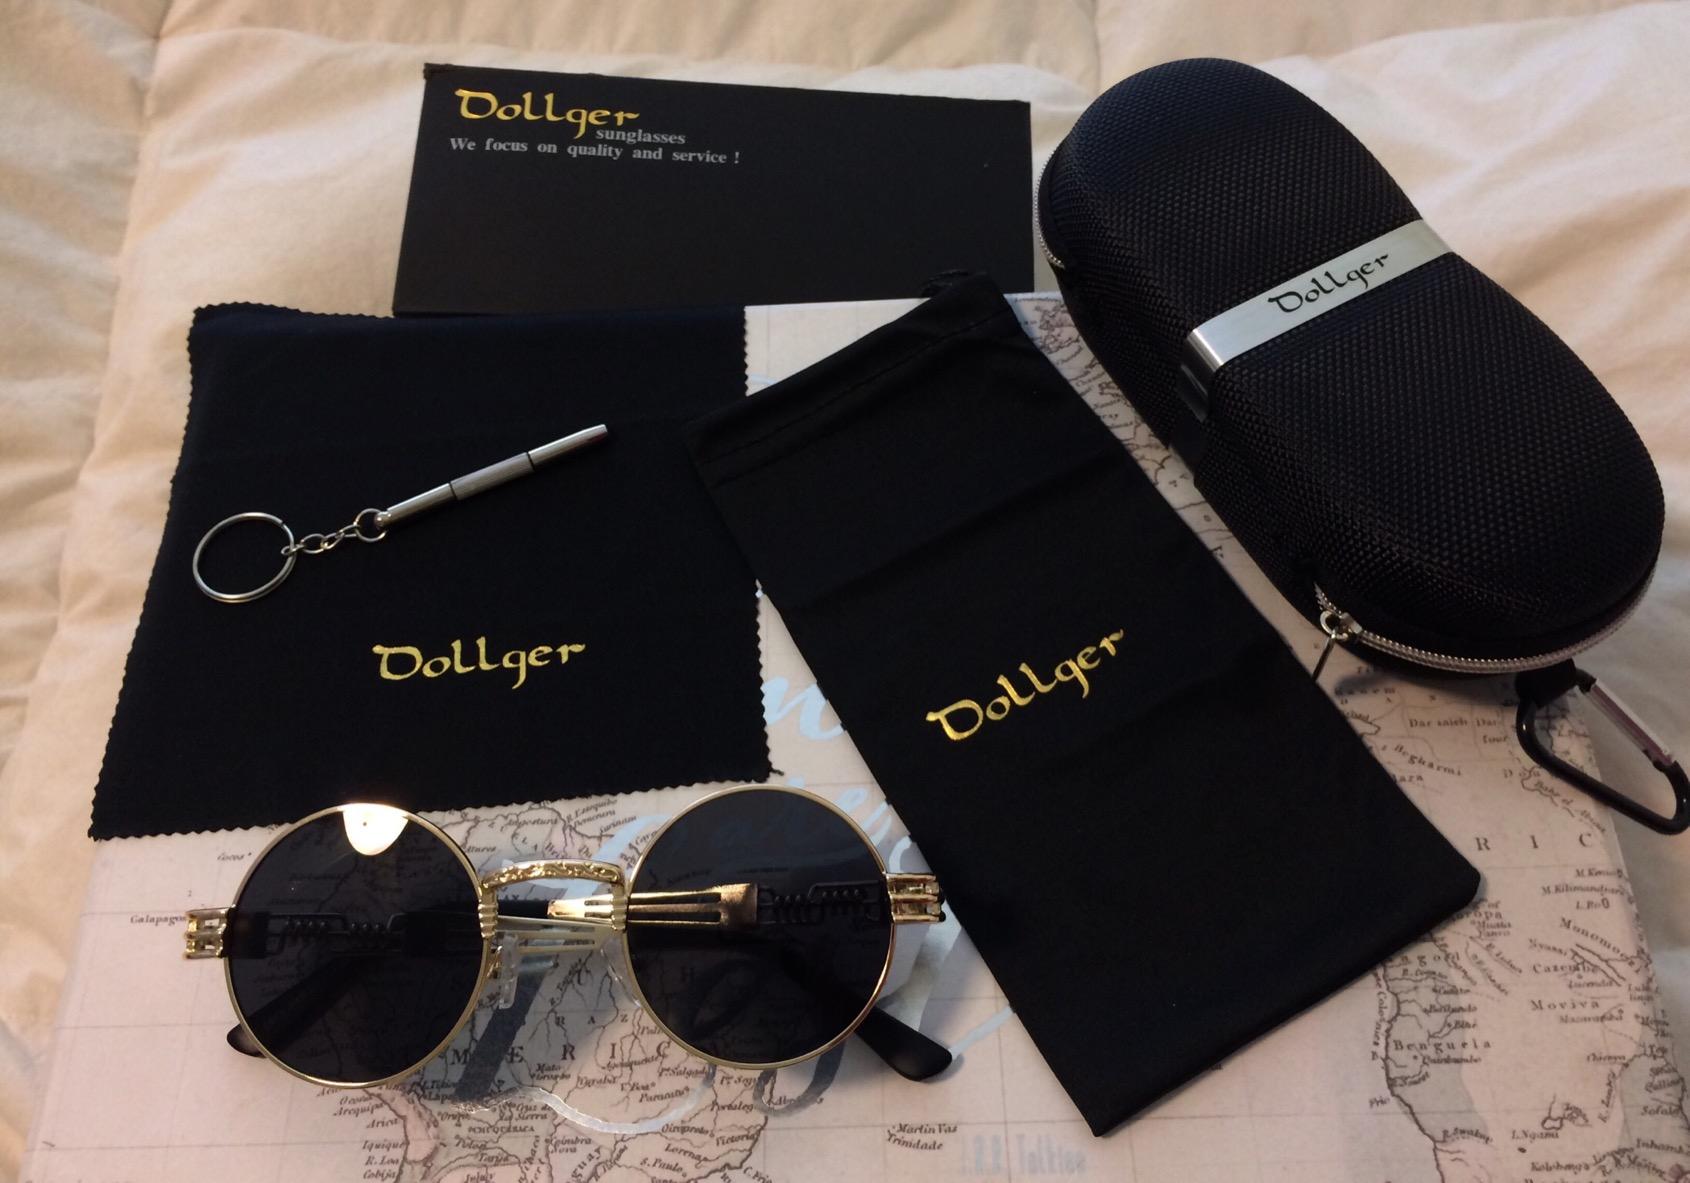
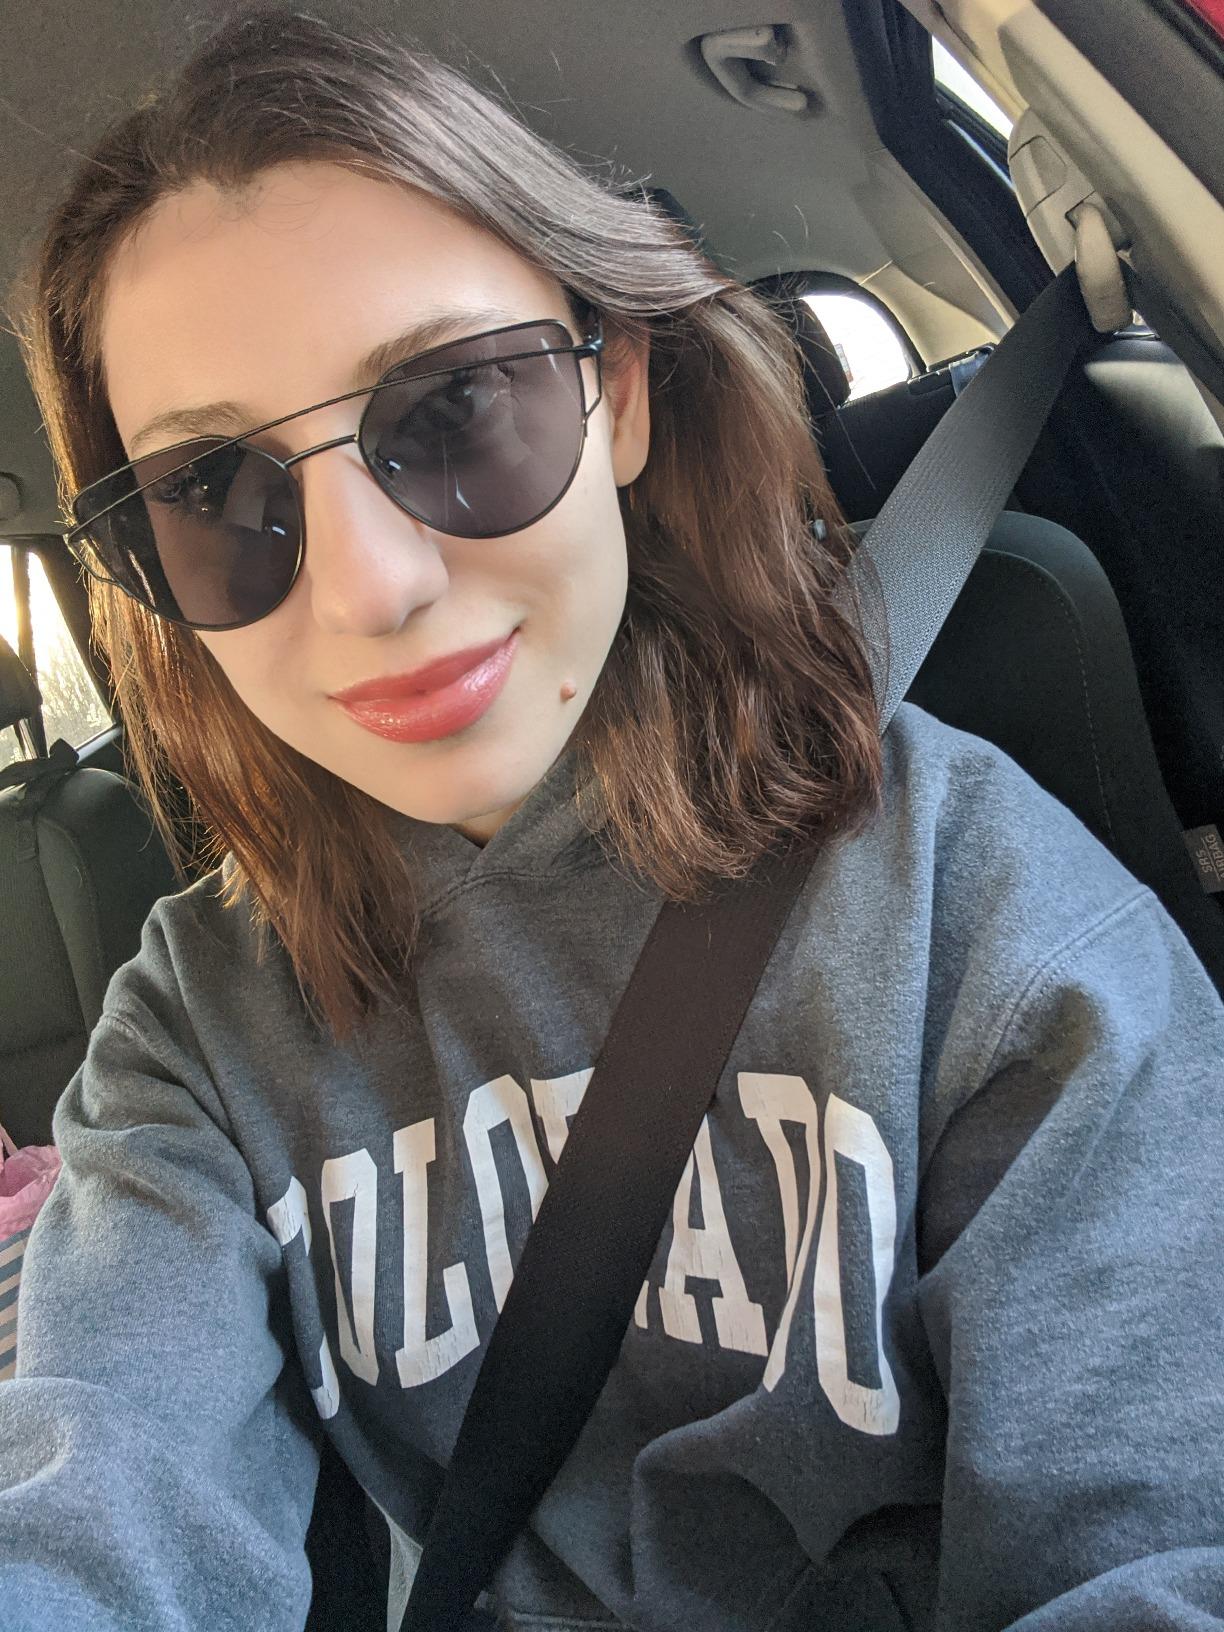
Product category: accessories_sunglasses
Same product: no